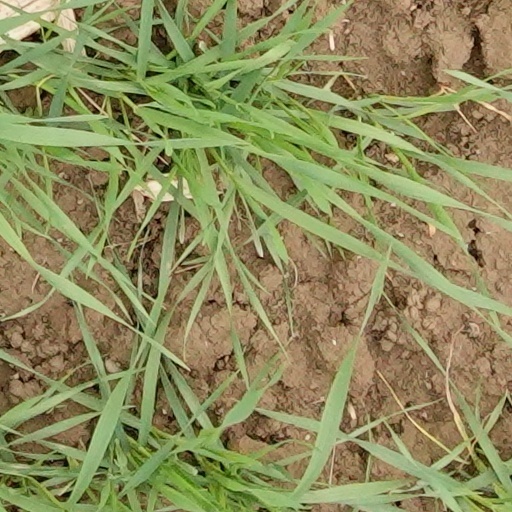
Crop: wheat